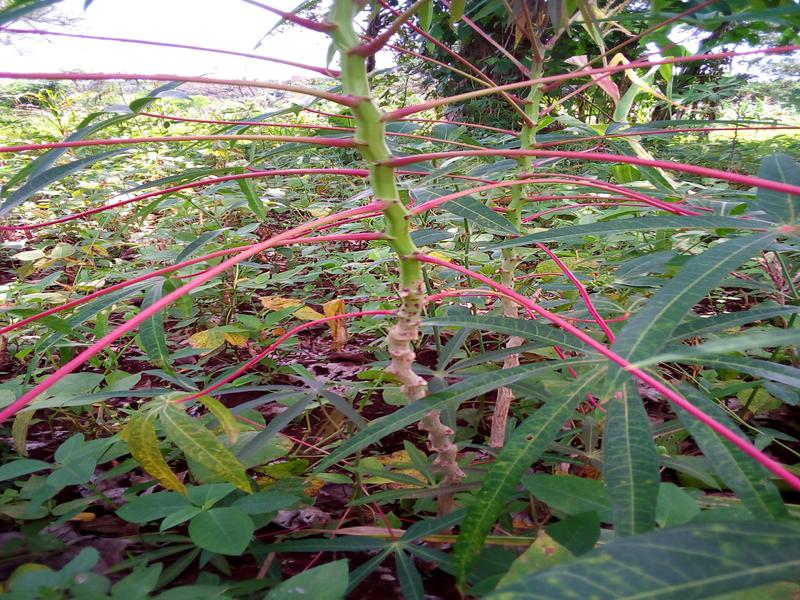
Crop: cassava
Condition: healthy